Robert Morley (died 1632)

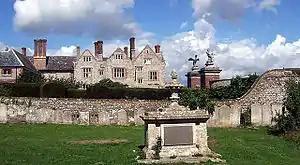
Glynde Place

Morley was the son of William Morley of Glynde Place and his wife Margaret Robarts, daughter of William Robarts of Warbleton. He was a citizen of the City of London and a member of the Worshipful Company of Skinners.